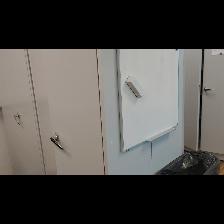
Label: NonHuman